Appleby, New Zealand

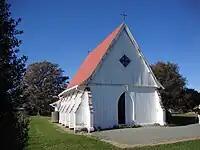
St. Alban's Anglican church

Before the 2023 census, the statistical area had a smaller boundary, covering . Using that boundary, Appleby had a population of 786 at the 2018 New Zealand census, an increase of 3 people (0.4%) since the 2013 census, and an increase of 42 people (5.6%) since the 2006 census. There were 261 households, comprising 411 males and 378 females, giving a sex ratio of 1.09 males per female. The median age was 44.2 years (compared with 37.4 years nationally), with 147 people (18.7%) aged under 15 years, 147 (18.7%) aged 15 to 29, 381 (48.5%) aged 30 to 64, and 114 (14.5%) aged 65 or older.